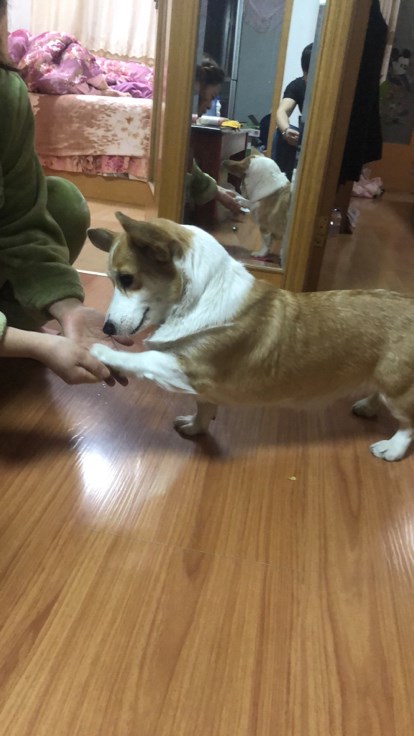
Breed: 2909-n000116-Cardigan